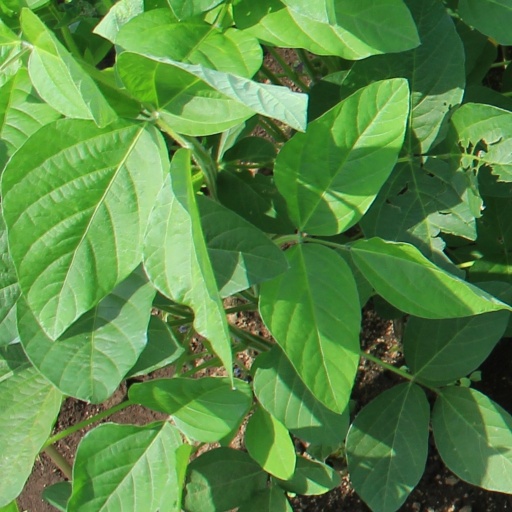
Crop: soybean